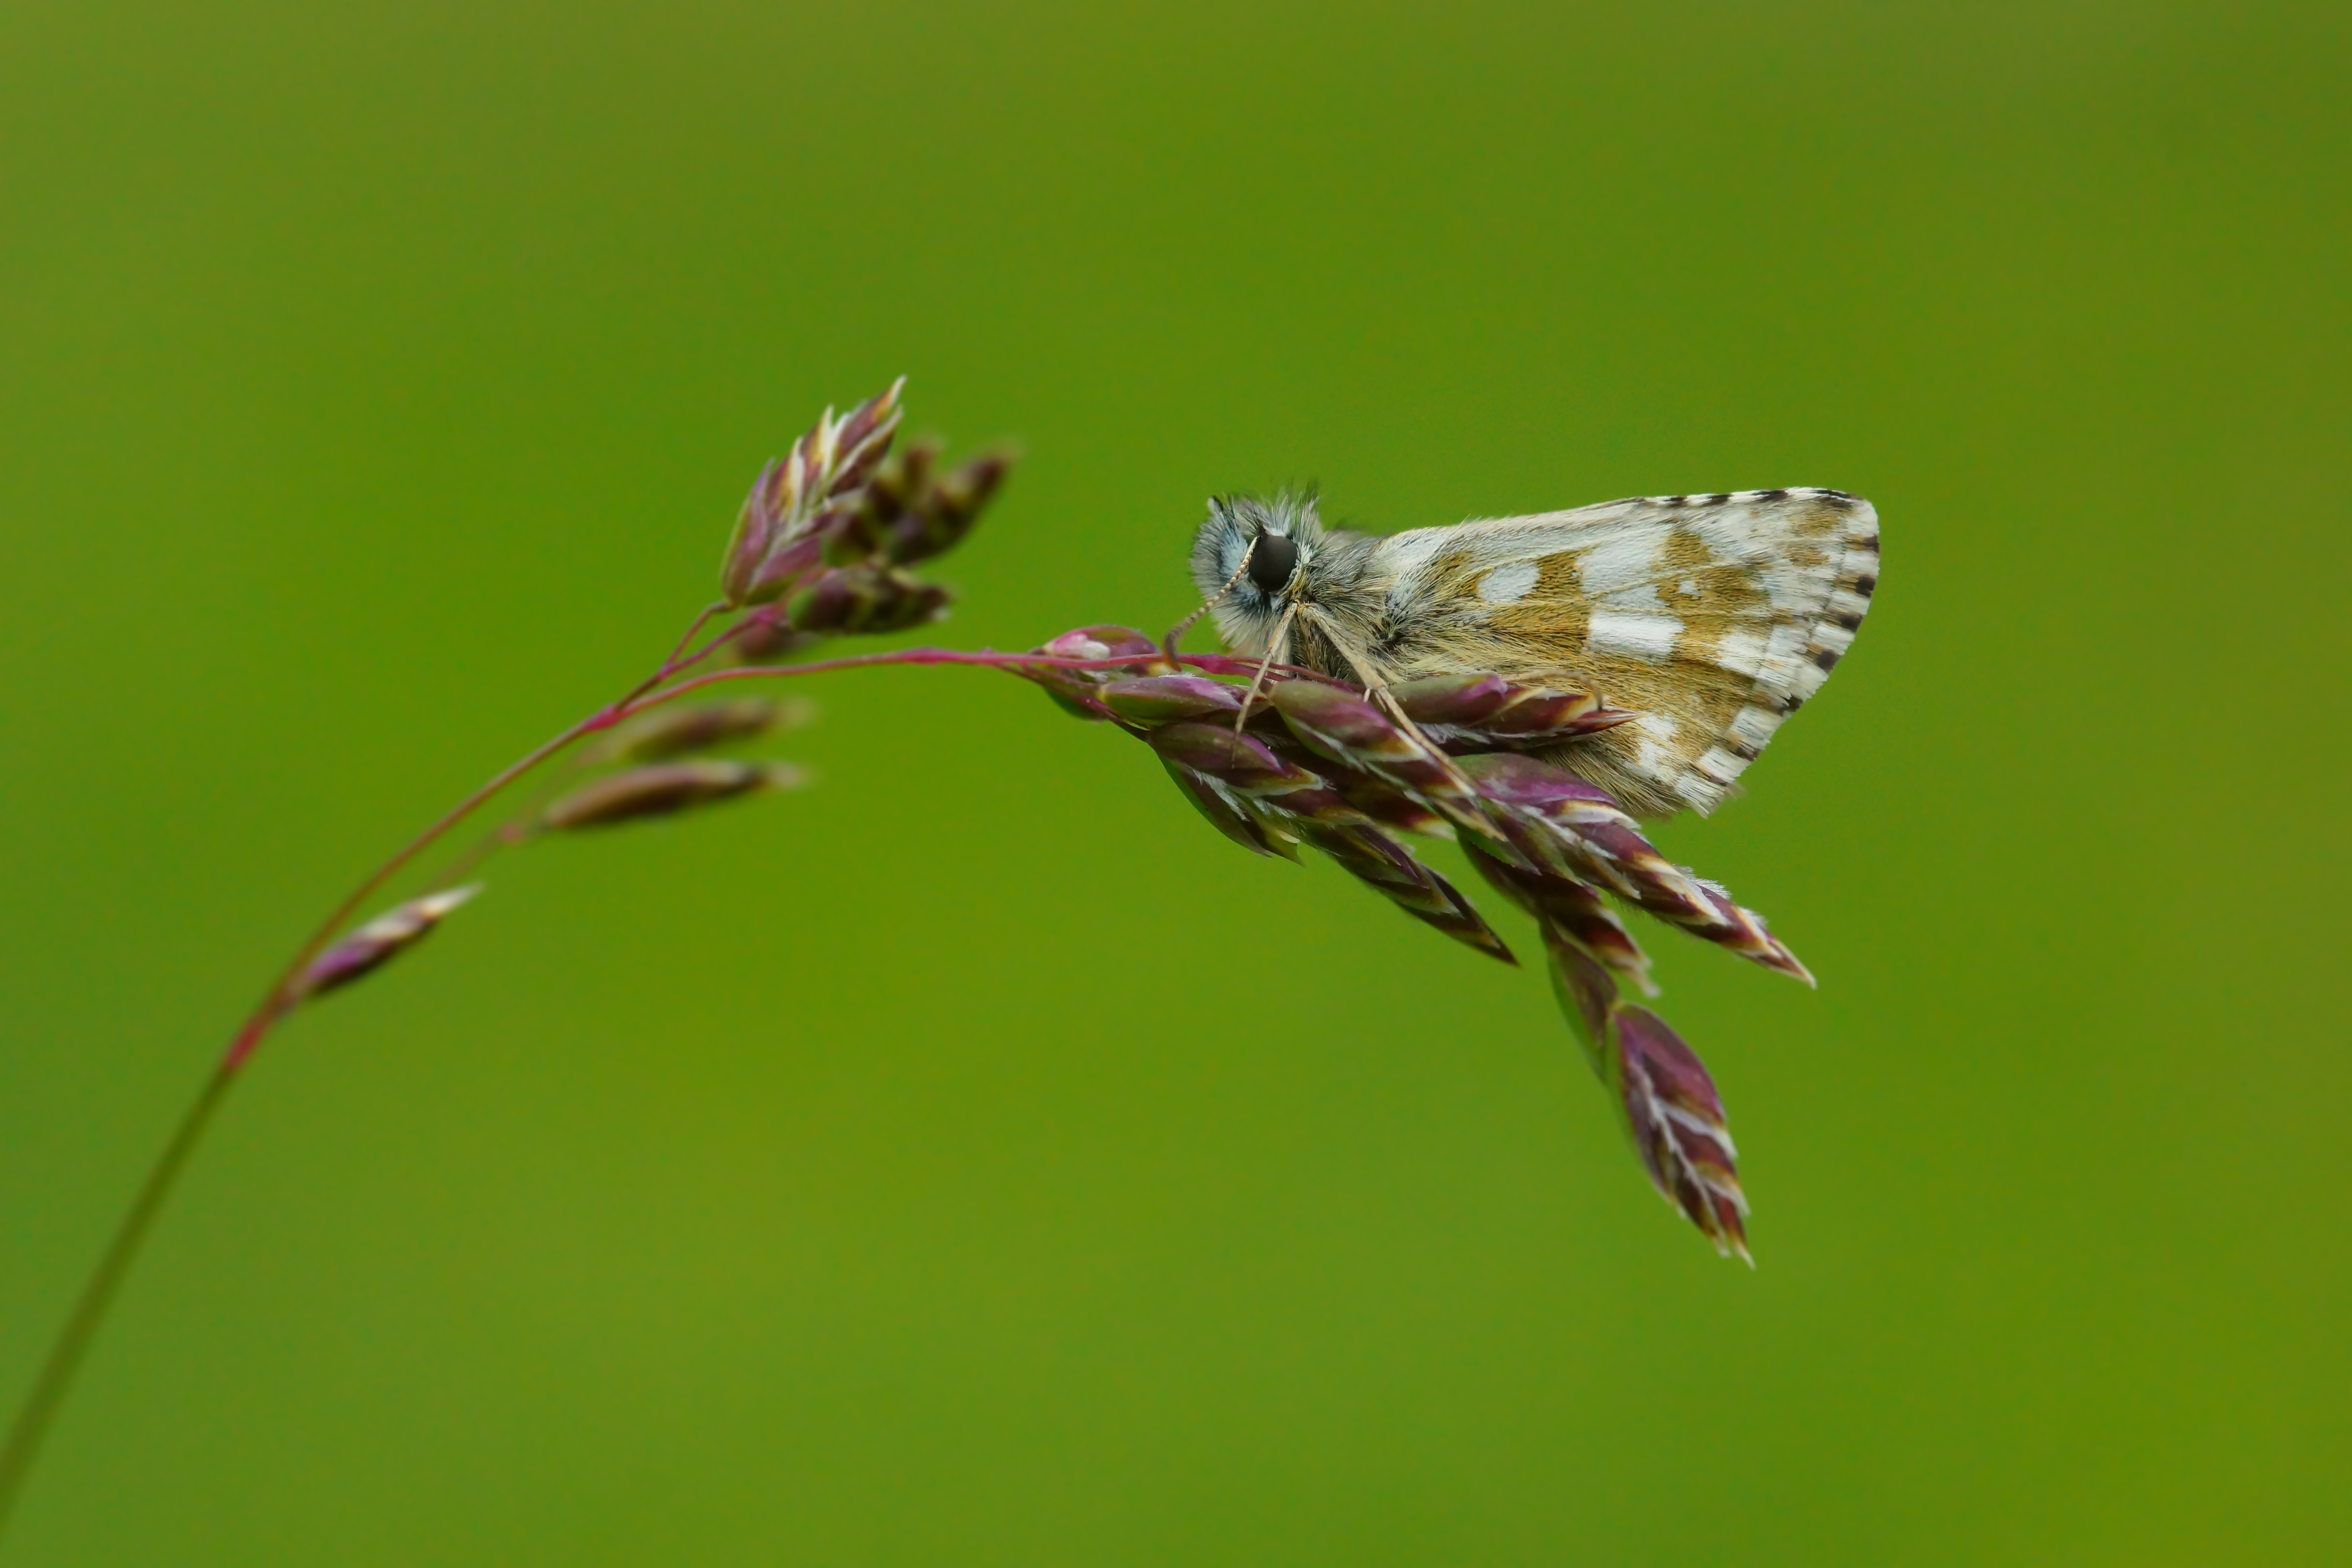
nature, grass, wing, photography, leaf, flower, petal, fly, summer, wildlife, green, insect, macro, italy, butterfly, freedom, garden, flora, fauna, plants, invertebrate, close up, laying, colors, animals, insects, sony, detail, butterflies, nectar, antennas, ali, campaign, macro photography, butterfly on flower, small butterfly, flower detail, moths and butterflies, lycaenid